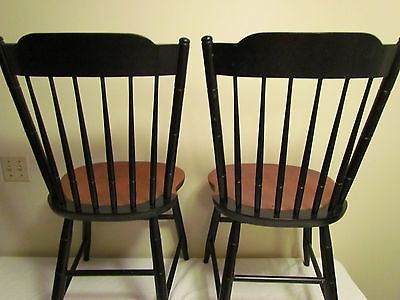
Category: chair